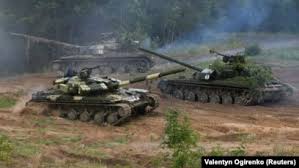
Label: Tank